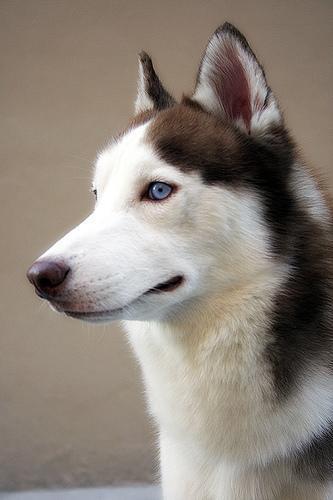
Siberian_husky